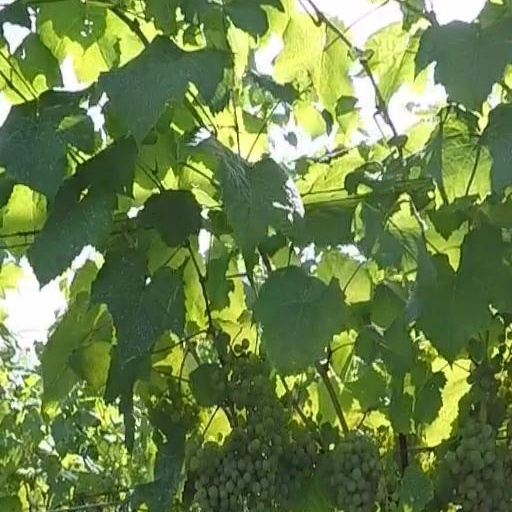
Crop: grape